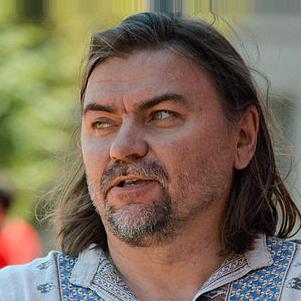
Age: 37